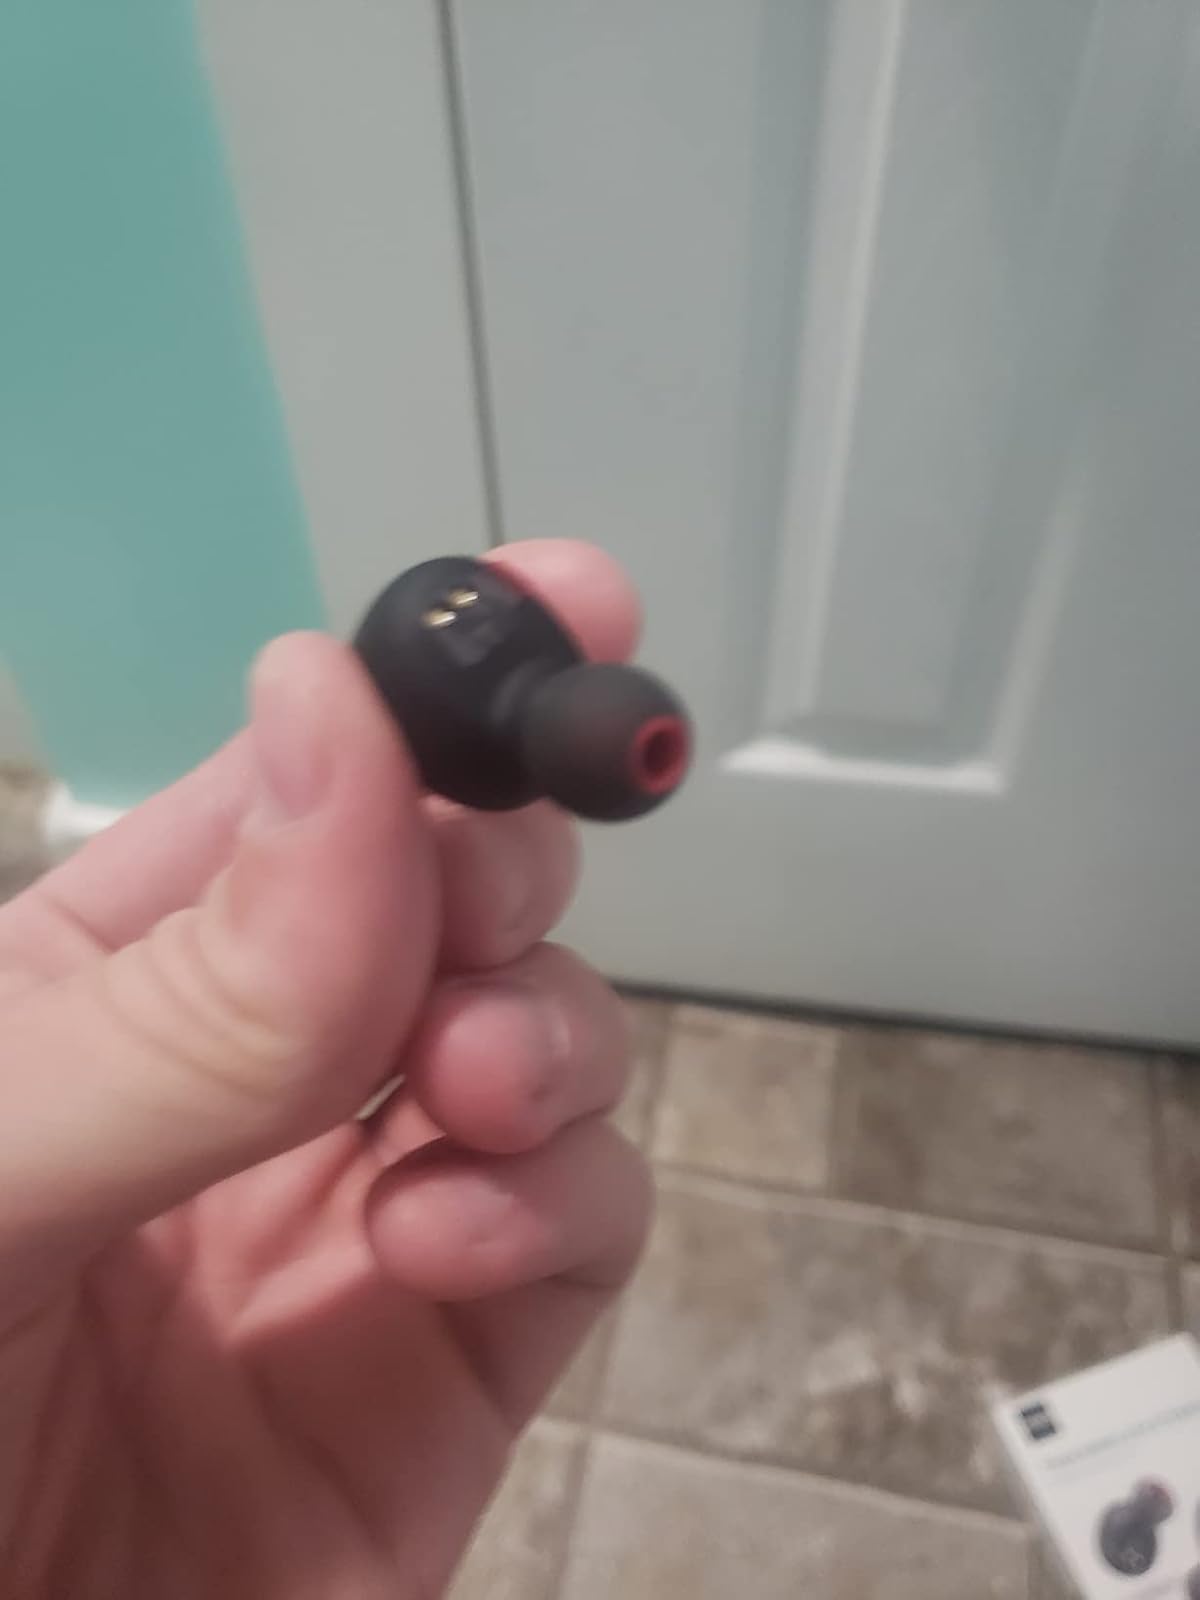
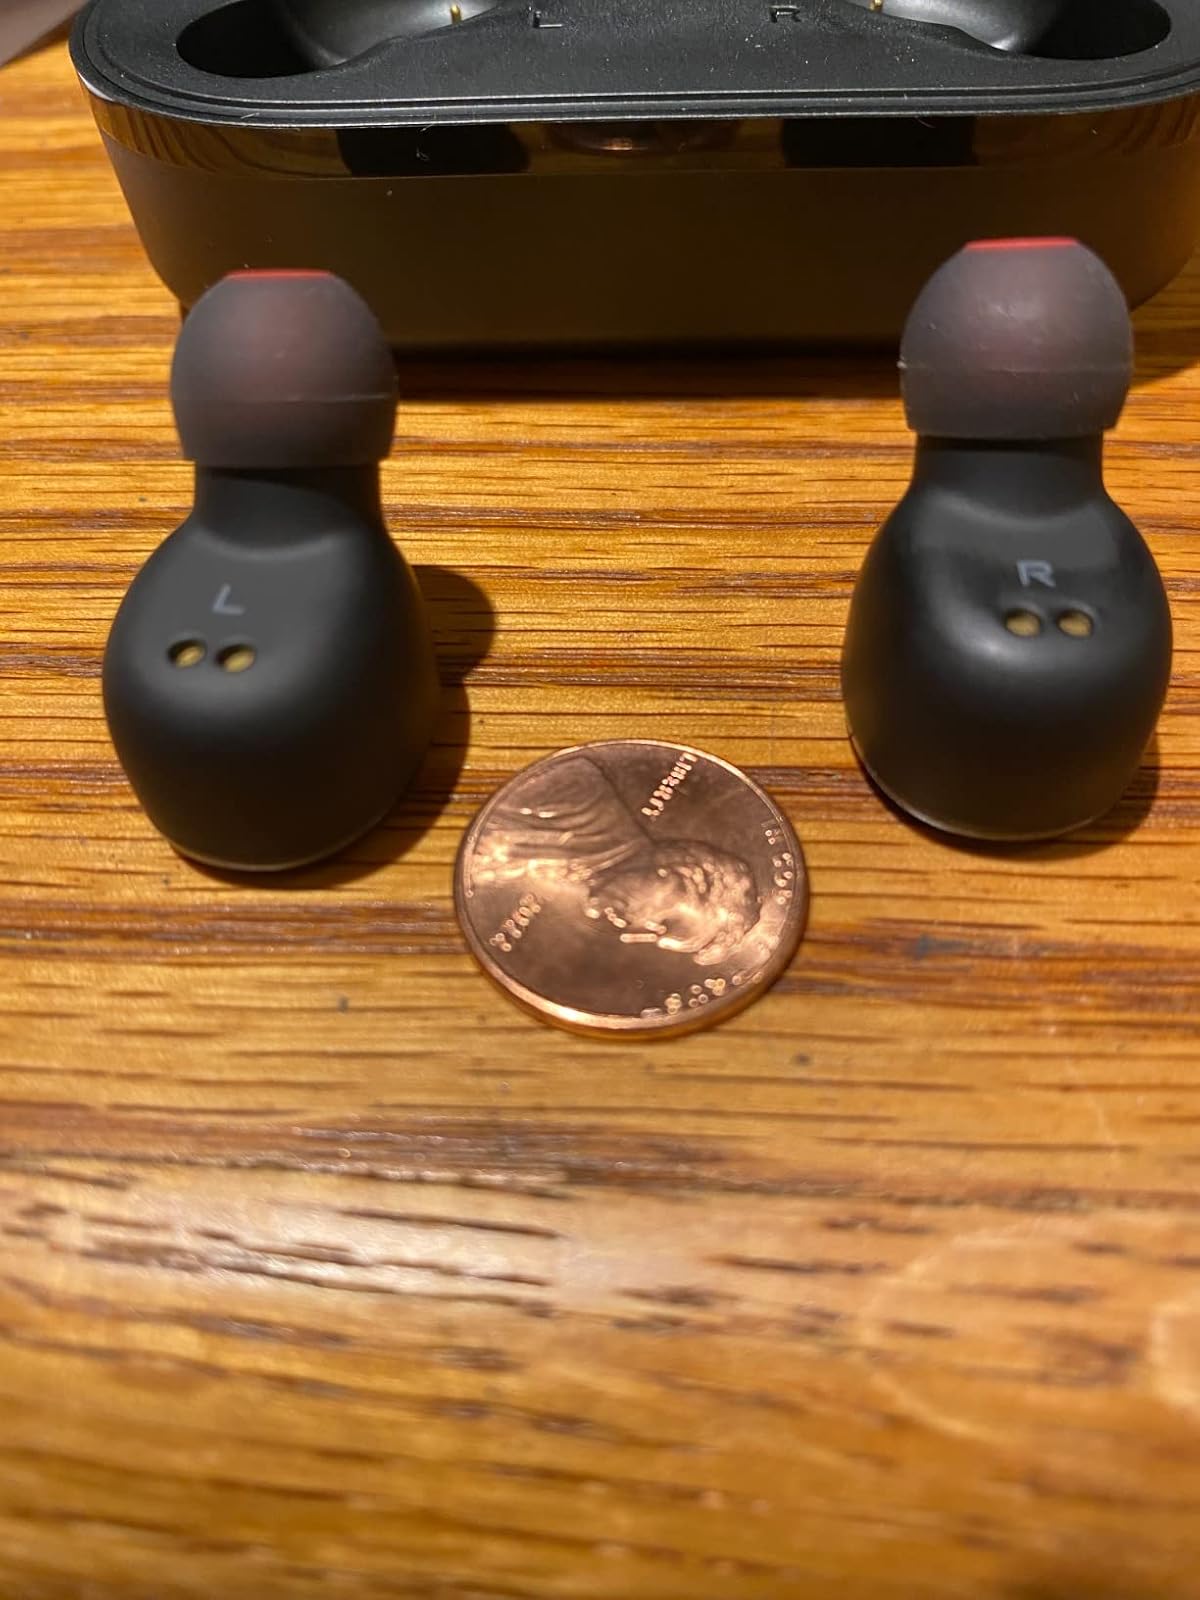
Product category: earbuds
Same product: yes